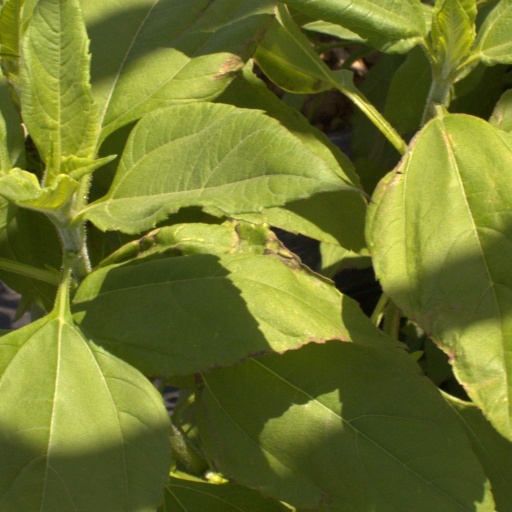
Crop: Jerusalem artichoke